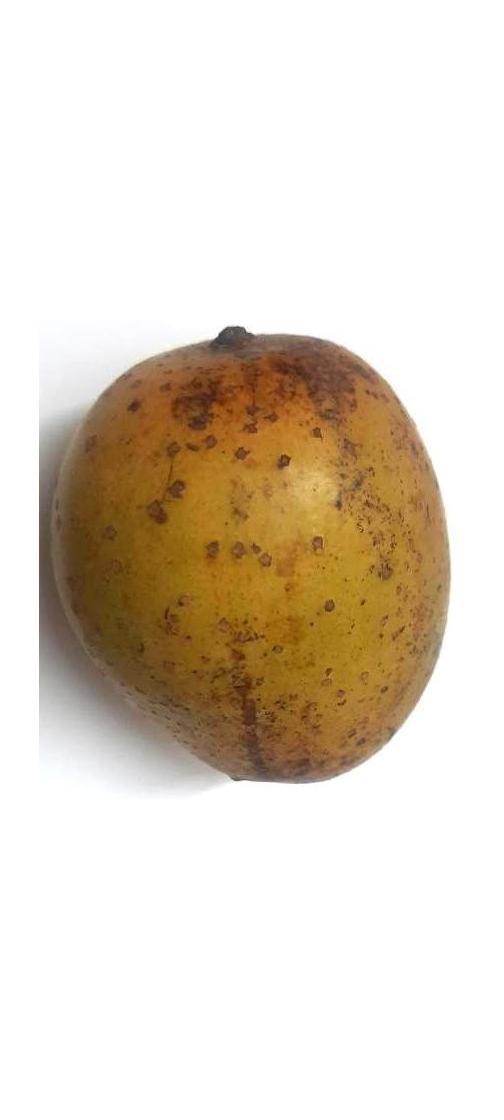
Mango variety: Gourmoti